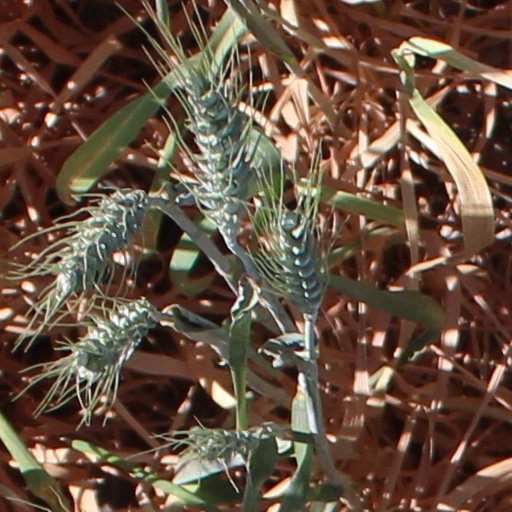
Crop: wheat